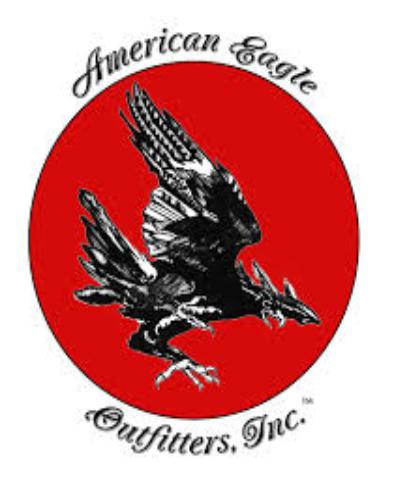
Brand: American Eagle
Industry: Clothes